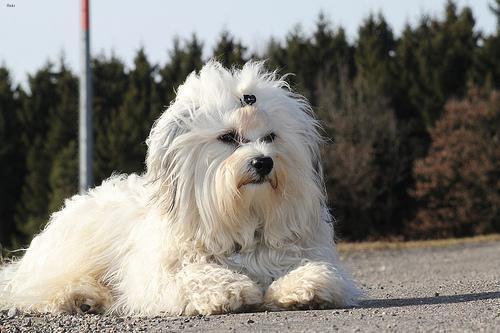
havanese